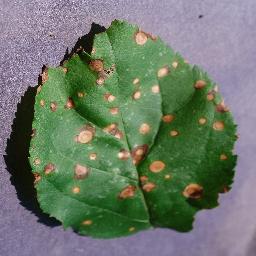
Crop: apple
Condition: black_rot